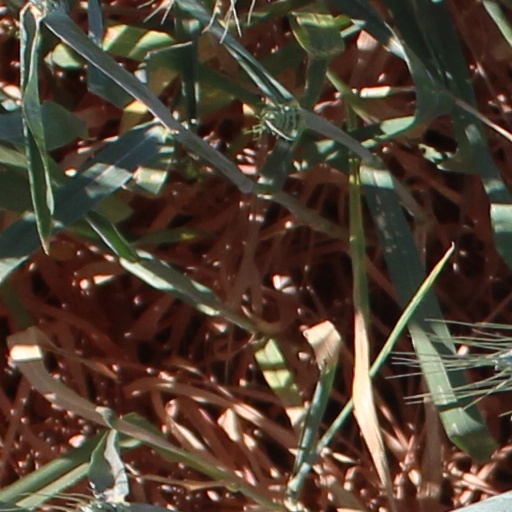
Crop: wheat